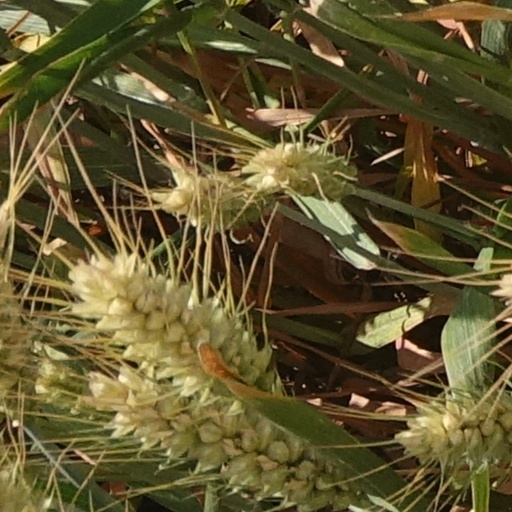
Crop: wheat